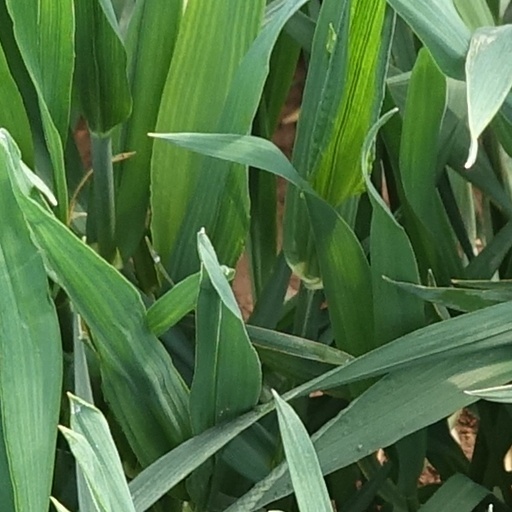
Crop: wheat